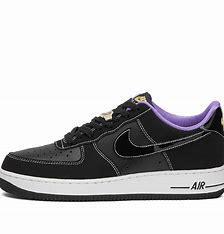
Brand: Nike
Model: Force 1 LV8